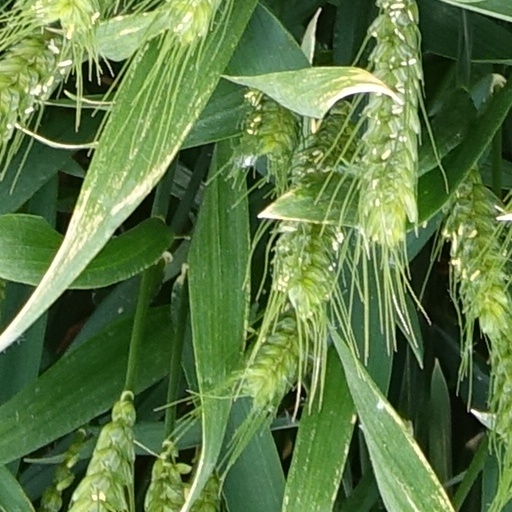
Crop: wheat